SummerSlam (2013)

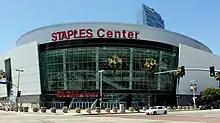
The event was held at the Staples Center in Los Angeles, California.

SummerSlam is an annual pay-per-view (PPV) produced every August by WWE since 1988. Dubbed "The Biggest Party of the Summer", it is one of the promotion's original four pay-per-views, along with WrestleMania, Royal Rumble, and Survivor Series, referred to as the "Big Four". It has since been considered WWE's second biggest event of the year behind WrestleMania. The 2013 event was the 26th SummerSlam and was scheduled to be held on August 18, 2013, at Staples Center in Los Angeles, California for the fifth consecutive year.